Moët & Chandon

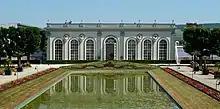
The "Orangerie" at Épernay

Moët & Chandon, also known simply as Moët, is a French fine winery and part of the luxury goods company LVMH Moët Hennessy Louis Vuitton SE. Moët et Chandon is one of the world's largest champagne producers and a prominent champagne house. Moët et Chandon was established in 1743 by Claude Moët, and today owns of vineyards, and annually produces approximately 28,000,000 bottles of champagne.